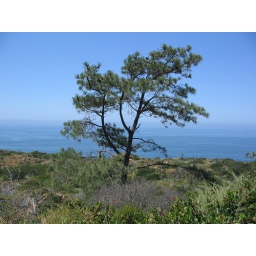
torrey pine (rarest tree in the US)